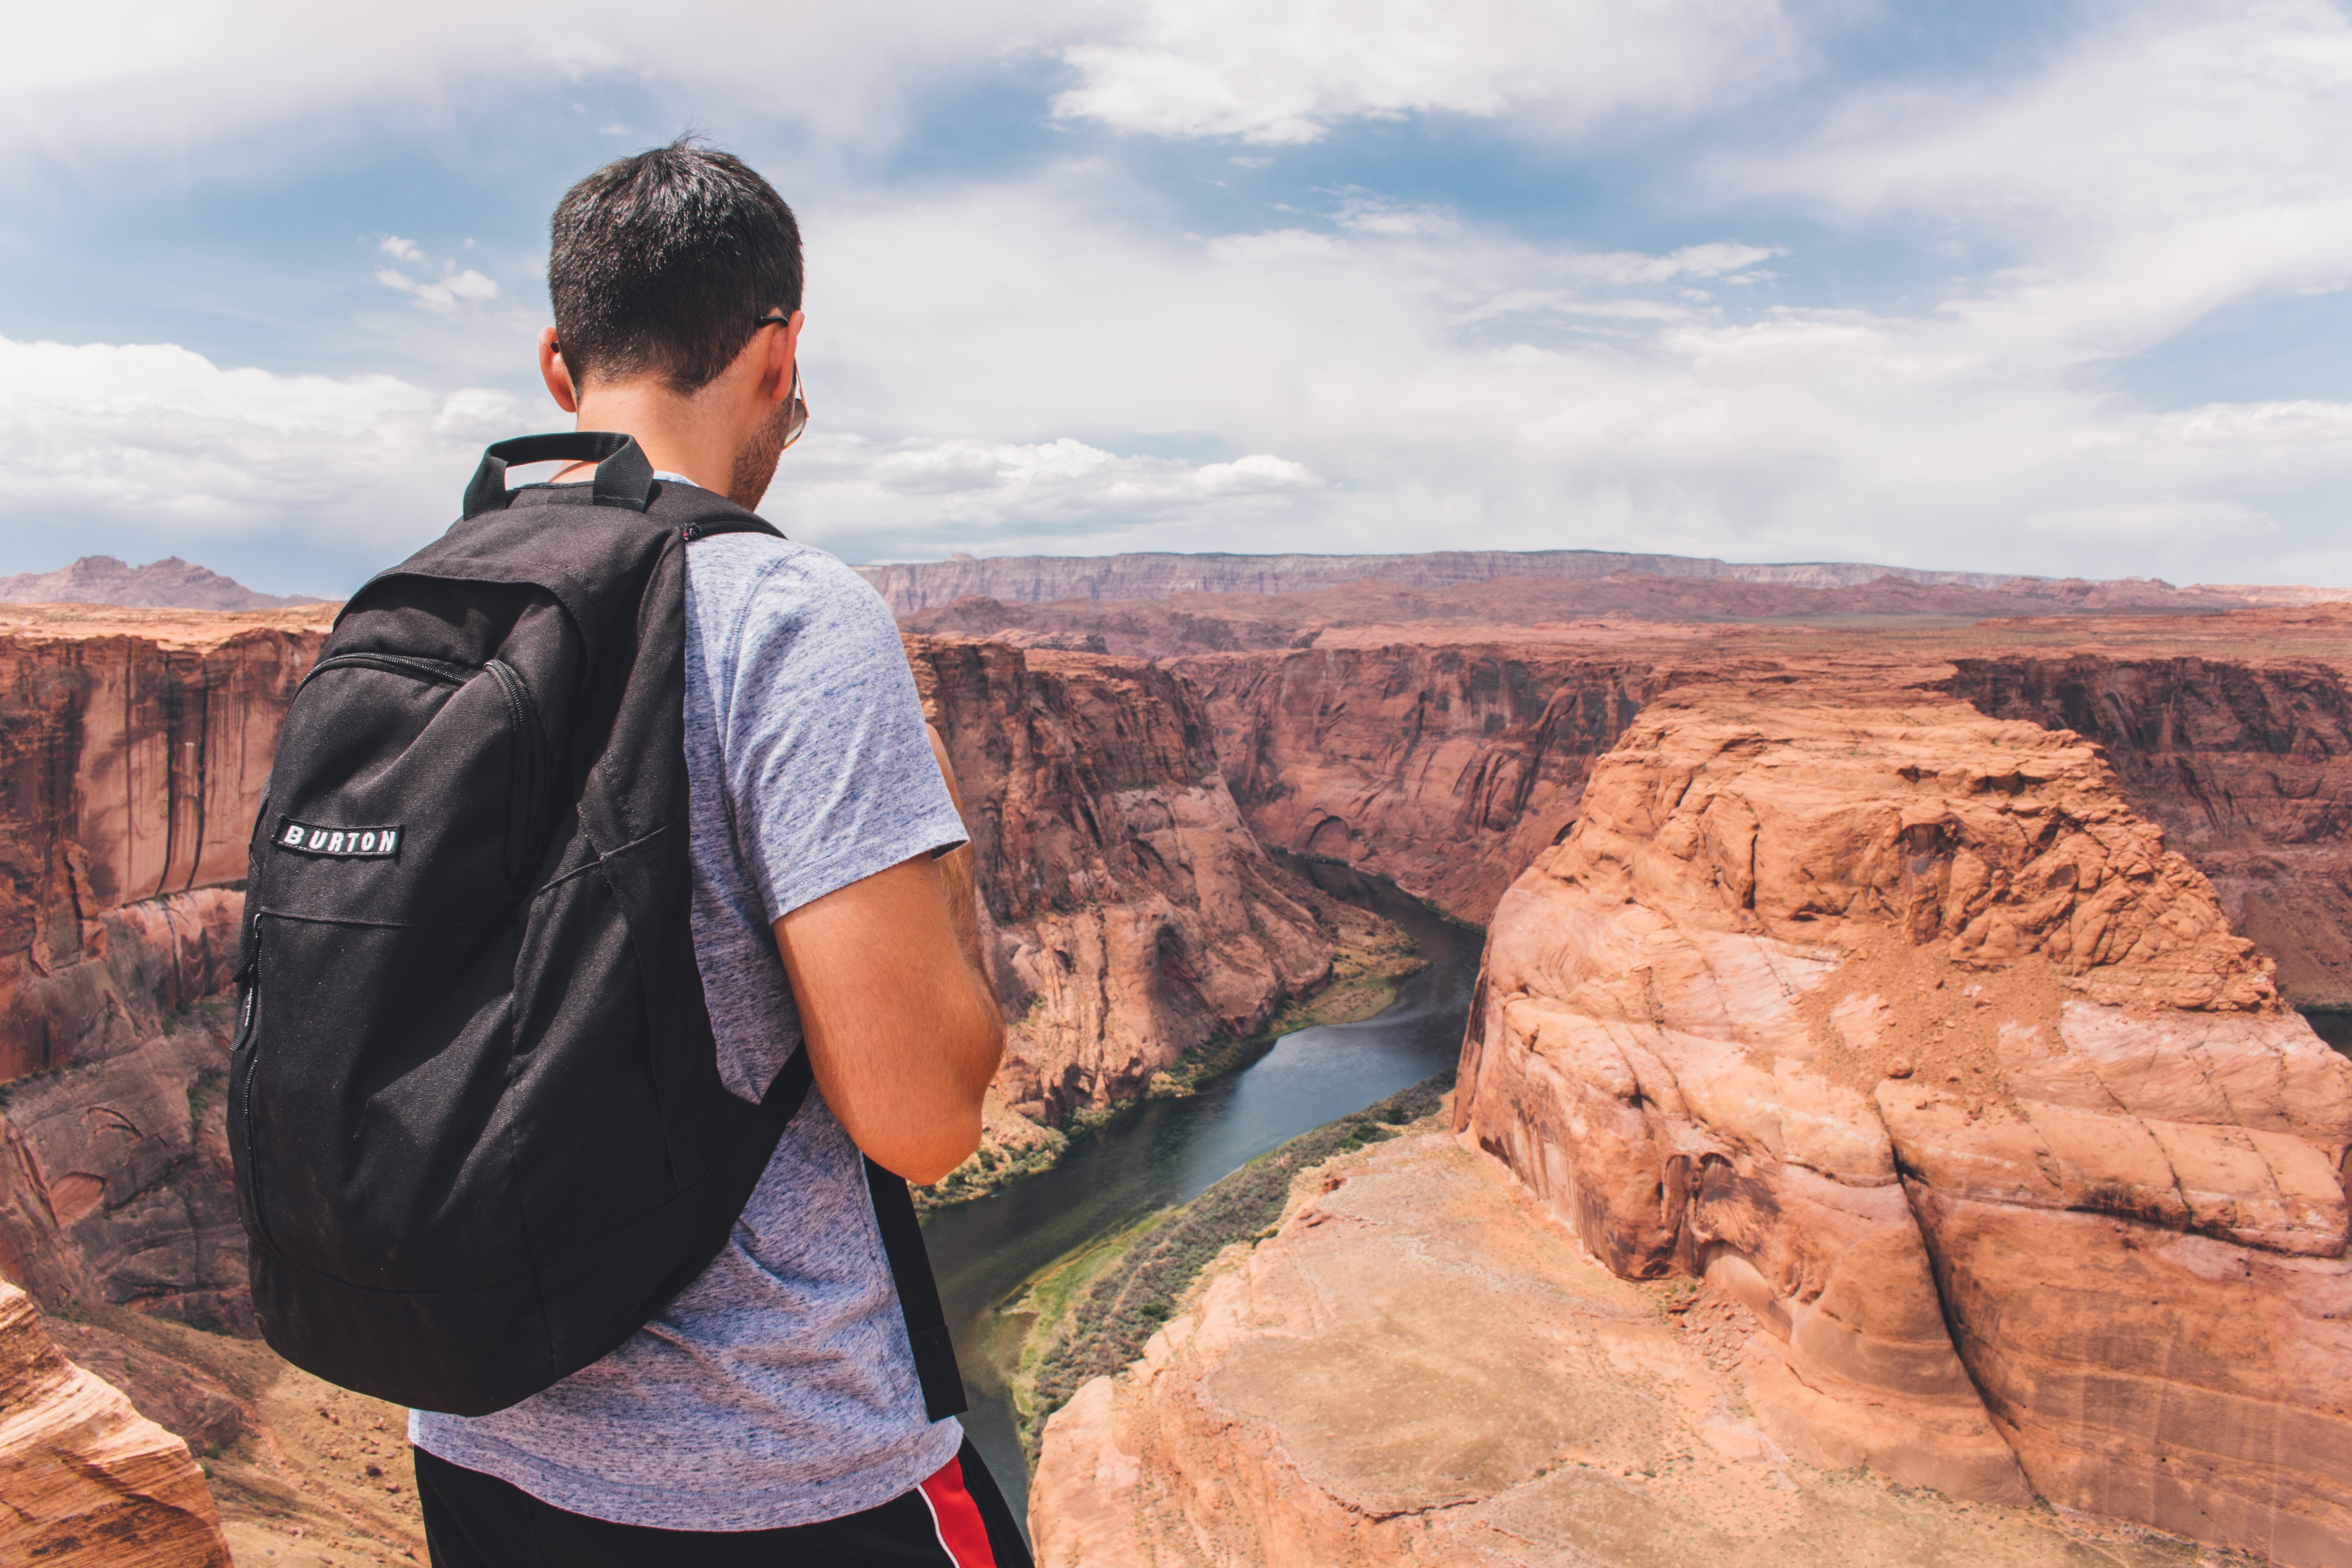
rock, canyon, extreme sport, geology, badlands, wadi, landform, geographical feature